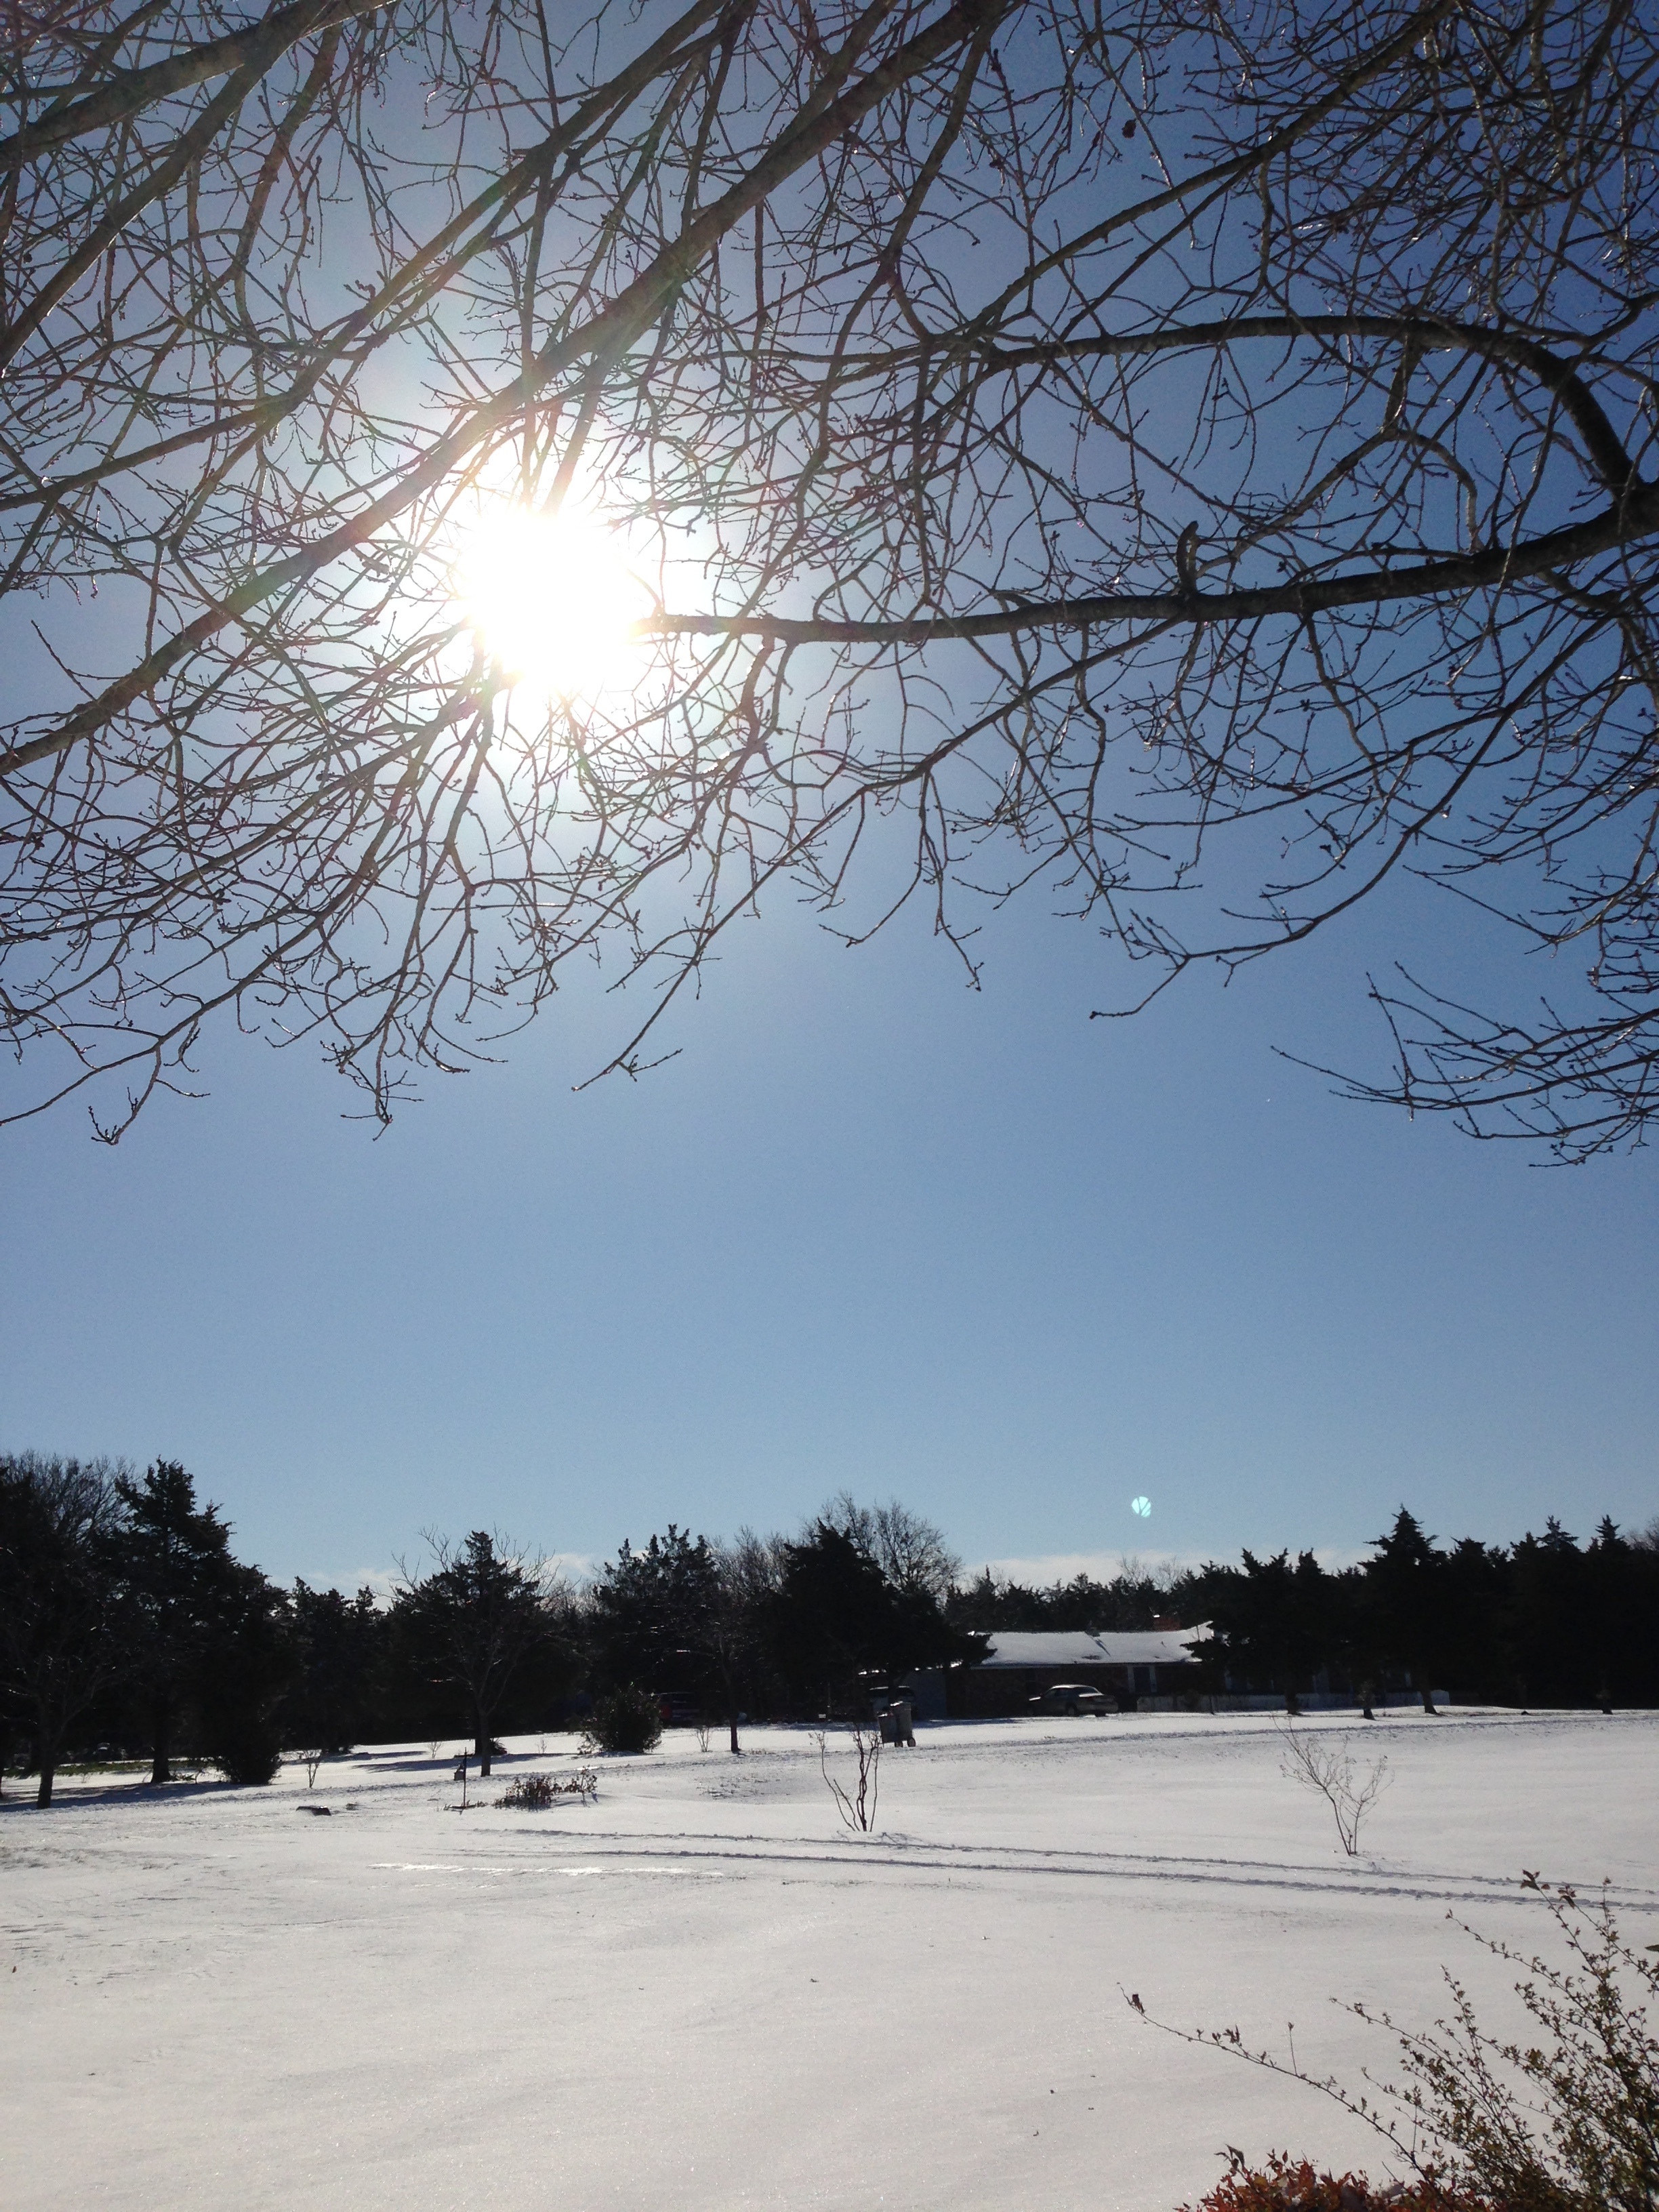
tree, branch, snow, winter, plant, sunlight, morning, flower, lake, frost, river, ice, reflection, weather, season, freezing, atmospheric phenomenon, woody plant